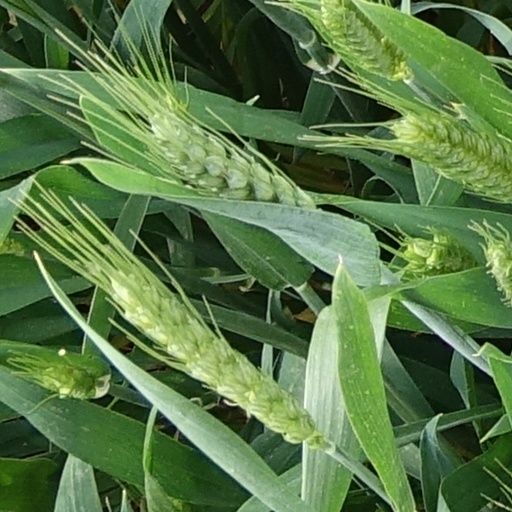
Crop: wheat